James Renwick (climate scientist)

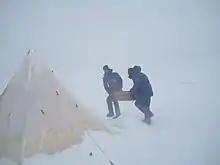
Stéphane Popinet and James Renwick moving oceanographic gear in poor conditions on the sea ice of McMurdo Sound during the K131 2005 science event.

He started his career as a weather forecaster at the New Zealand Met Service (1978–1991). From there he moved to seasonal prediction and climate change studies at National Institute of Water and Atmospheric Research (1992–2002), and then to his present teaching and research role at Victoria University of Wellington. His interests include Southern Hemisphere climate variability (such as the El Niño/La Niña cycle and the mid-latitude westerly winds) and the impacts of climate variability and change on New Zealand.